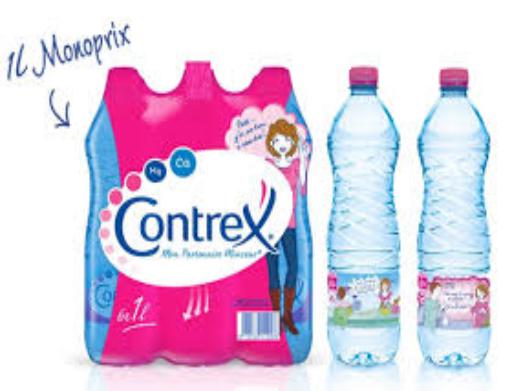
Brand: contrex
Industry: Food